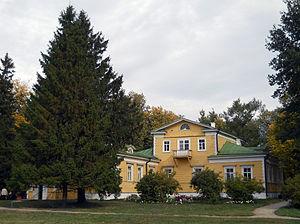
L'« Automne de Boldino » est le nom donné à une période de la vie du poète Alexandre Pouchkine qu'il passe, dans les années 1830, dans sa propriété de Boldino. Cette propriété se situe dans le village de Bolchoe Boldino dans l'oblast de Nijni Novgorod. C'est une des périodes les plus productives de la vie du poète. Sa réclusion dans sa propriété est due à la survenance de l'épidémie de choléra en Russie et à la quarantaine qui est imposée. Durant son séjour forcé à Boldino, il termine, entre autres, Eugène Onéguine, L'Invité de pierre les Récits de feu Ivan Pétrovitch Belkine, Le Conte du pêcheur et du petit poisson, Le Cavalier de bronze et une trentaine de poèmes lyriques.